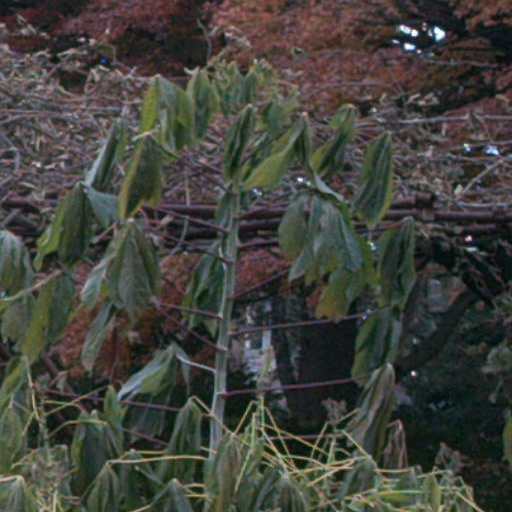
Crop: cassava